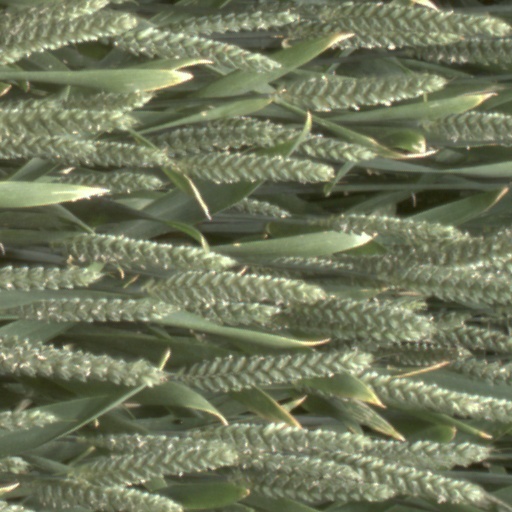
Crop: wheat